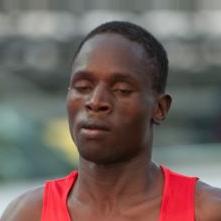
Age: 18